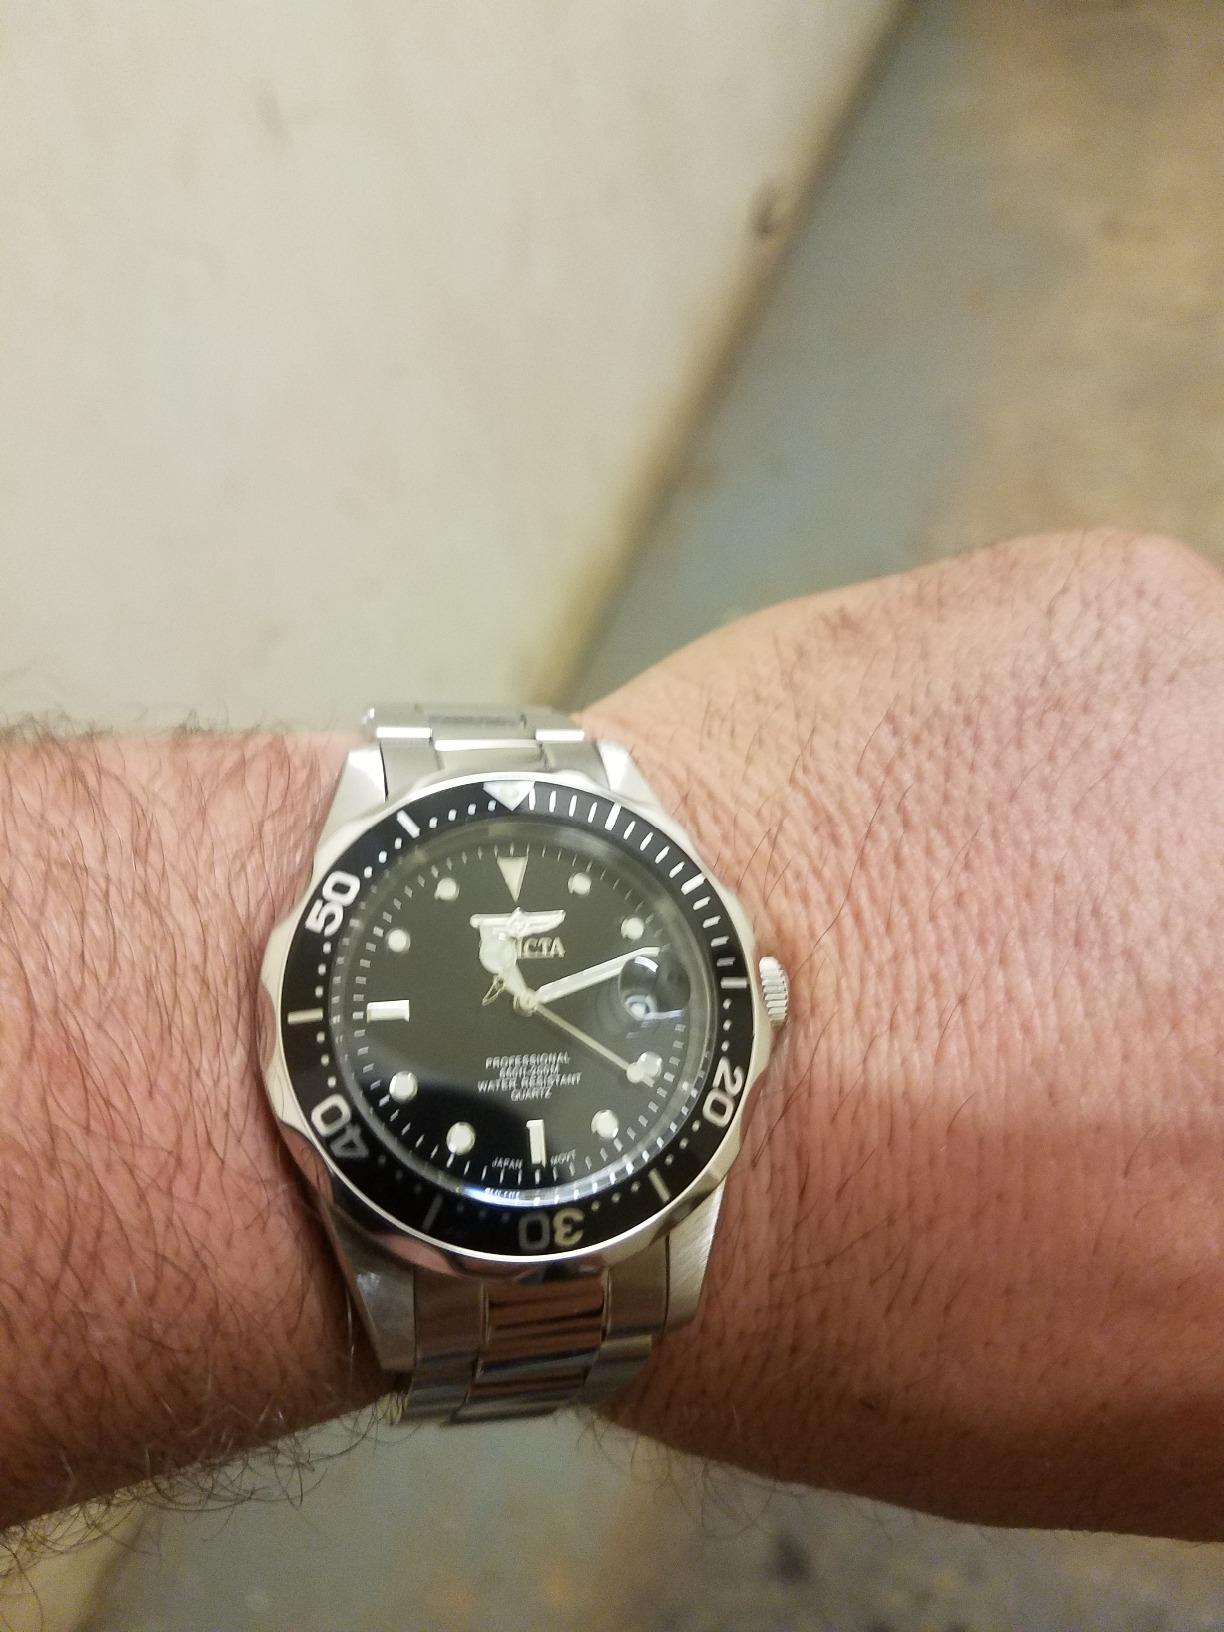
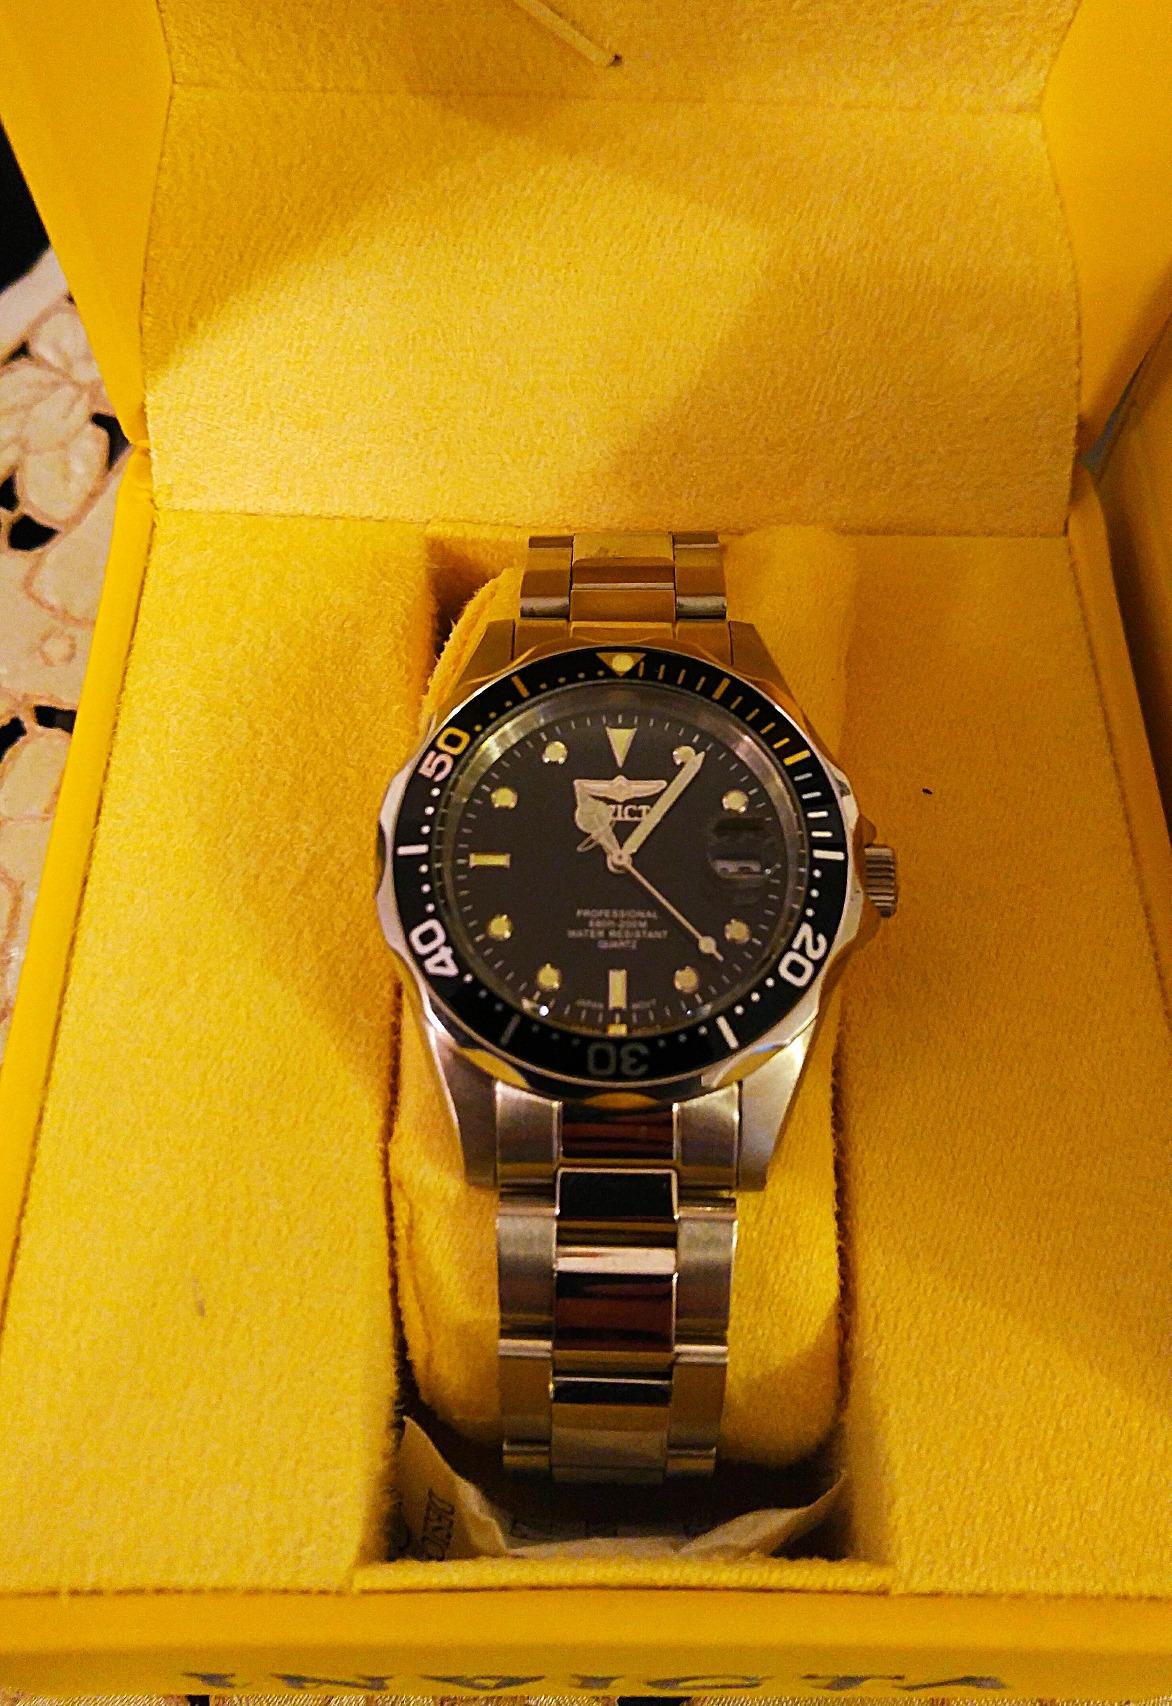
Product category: accessories_watch
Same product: yes